Gayatri

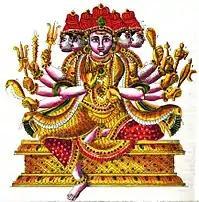
According to Shaivite Siddhantic perspective, Gayatri is the consort of Sadasiva, the supreme being Parashivam.

Shaivism sees Gayatri as the consort of eternal blissful absolute Parashiva who manifests in the form of Sadasiva. Sadashiva's consort Manonmani is none other than the mantra form of Gayatri, who possess the power of her husband Bharga, within her. The popular form of Gayatri with five heads and ten arms was initially found in Saivite iconographies of Manonmani in North India beginning from 10th century CE. The Saivite view on Gayatri seems a later development from the combination of vedic practice of Gayatri reverence and its Saivite inclusion as a manifestation of Shakti. This could be the root for the sublime aspect of Gayatri explained in the later puranas as the killer of demon Vetra identifying her with Adi Parashakti.